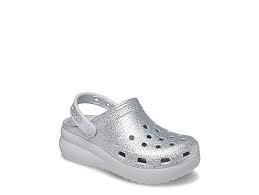
Label: Clog